Miller Beach

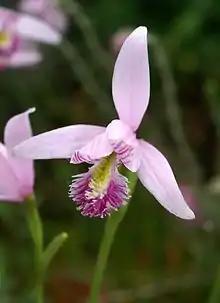
A snake-mouth orchid, "Pogonia ophioglossoides". This orchid grows in the foredunes of Miller Woods.

Indiana Dunes National Park, which includes large areas in and around Miller Beach, is a place of extremely high biodiversity. The neighborhood's Miller Woods area alone is home to 287 species of plants and animals, including the federally endangered Karner Blue butterfly and the federally threatened Pitcher's thistle.